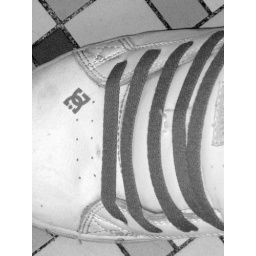
filter to lighten a color in a black and white photo (Before)